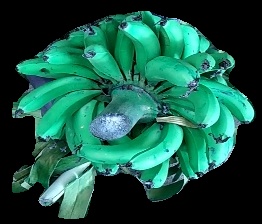
Variety: pachbale
Grade: grade3